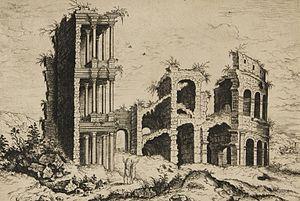
Le palais impérial de Rome est le palais des empereurs romains qui occupe toute la partie orientale de la colline du Palatin et fut construit en grande partie durant le IIᵉ siècle. Son immense Aula Regia, salle d'audience des empereurs, occupe sa partie publique. Ce palais reste la résidence officielle des empereurs jusqu'à la fin de l'Empire. De nombreux vestiges sont aujourd’hui toujours visibles.